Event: Nepal Earthquake
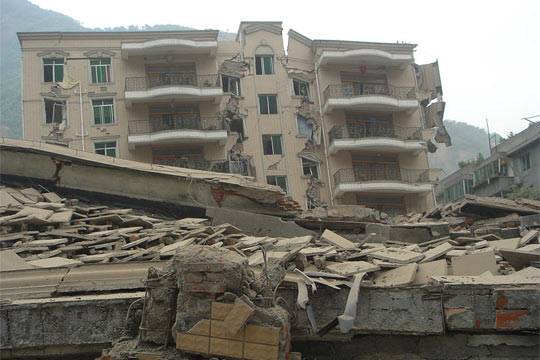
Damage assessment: damage